Fatemeh Motamed-Arya

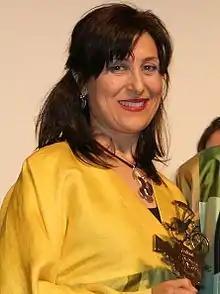
Motamed-Arya in Vesoul International Film Festival of Asian Cinema (2010)

Fatemeh Motamed-Arya was invited to travel to Los Angeles as part of a film seminar series on Iranian films. It was reported that Iran barred Motamed-Arya and another filmmaker from leaving Iran because of their political activities.